Katpadi Junction railway station

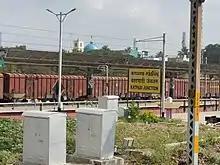
Katpadi Junction board

It is one of the 73 stations in Tamil Nadu to be named for upgradation under "Amrit Bharat Station Scheme" of Indian Railways.